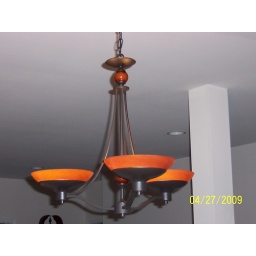
new chandelier over kitchen table